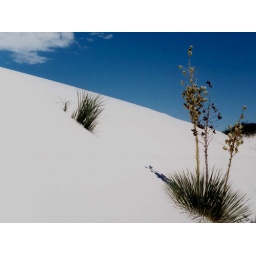
yuccas and blue sky at White Sands National Monument in New Mexico.